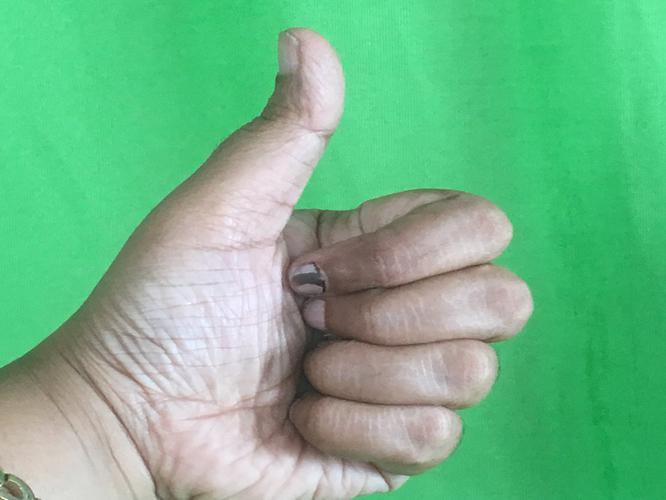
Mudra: Sikharam
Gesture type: single_hand